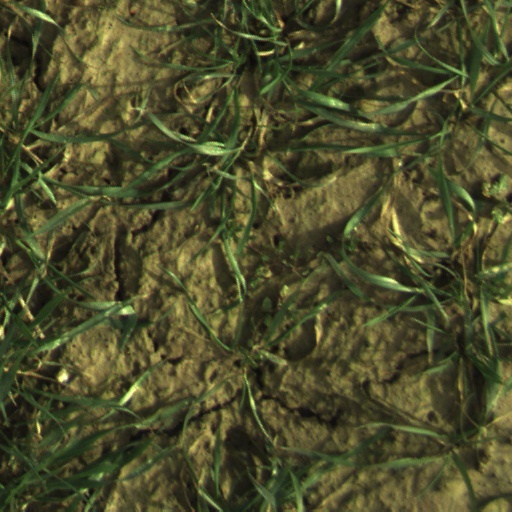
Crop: wheat